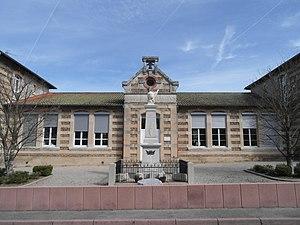
école de Villeneuve-de-Marc
Villeneuve-de-Marc est une commune française située dans le département de l'Isère, en région Auvergne-Rhône-Alpes.